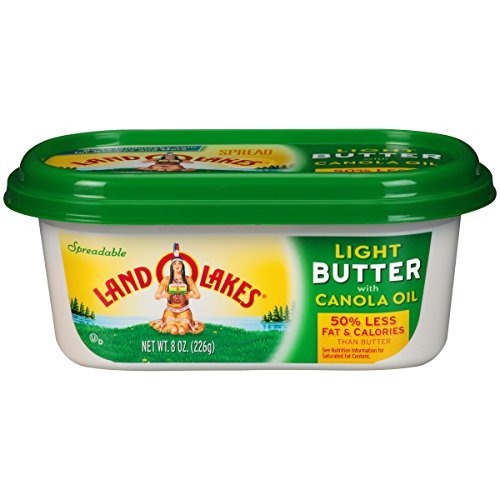
Item Name: Land O Lakes® Butter with Canola Oil, 8 oz Tub
Value: nan
Unit: None

Price: 2.48